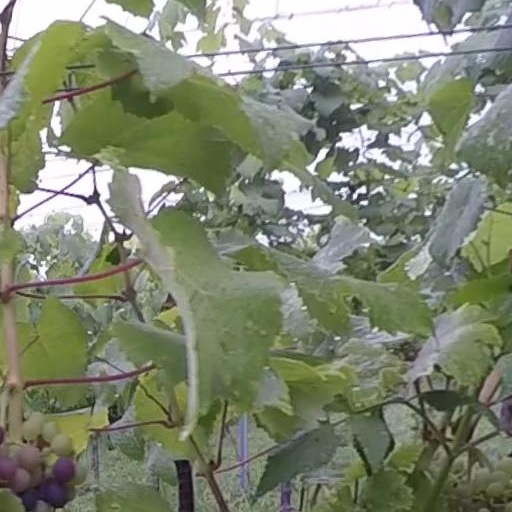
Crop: grape